Economy of Liverpool

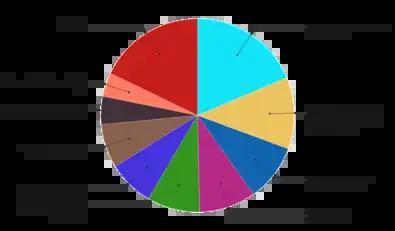
Employment in Liverpool by percentage of industry in 2021

In 2021, the gross value added for Liverpool was £14.29 billion and gross domestic product was £15.91 billion.